Alain Silver

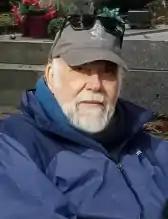
On location in Paris, Winter 2019

Alain Silver is an American film producer, director, and screenwriter; music producer; film critic, film historian, DVD commentator, author and editor of books and essays on film topics, especially film noir, the samurai film, and horror films. Filmmakers about whom he has written include David Lean, Robert Aldrich, Raymond Chandler, Roger Corman, and James Wong Howe.